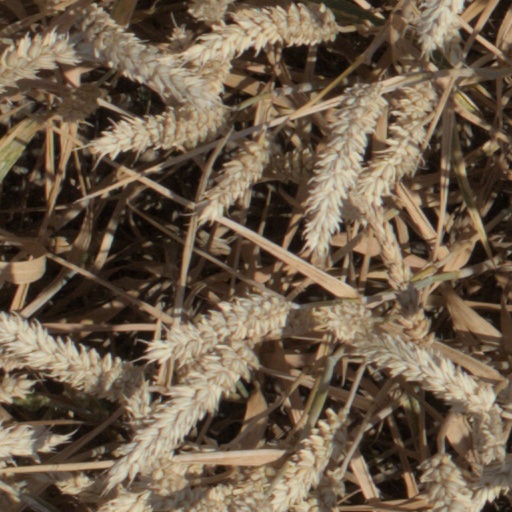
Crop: wheat